Sea pottery

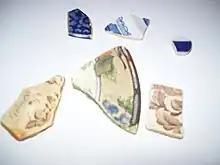
Sea pottery in several colors and patterns featuring flowers and other designs

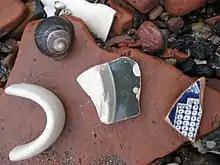
Sea pottery was found along the beach, along with shells and bones.

Sea pottery (also known as sea china, sea porcelain or beach pottery) is pottery that is broken into worn pieces and shards and found on beaches along oceans or large lakes. Sea pottery has been tumbled and smoothed by the water and sand, creating small pieces of smooth, frosted pottery. It is often collected with more common sea glass by beachcombers.